Mercedes Paz

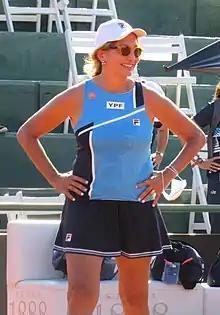
Paz at the 2021 Billie Jean King Cup play-offs

Mercedes María Paz (born 27 June 1966) is a former professional tennis player from Argentina. She won three singles titles on the WTA Tour and reached a career-high ranking of world No. 28 in April 1991. Her best Grand Slam result was the fourth round at the 1986 French Open and the 1990 French Open.